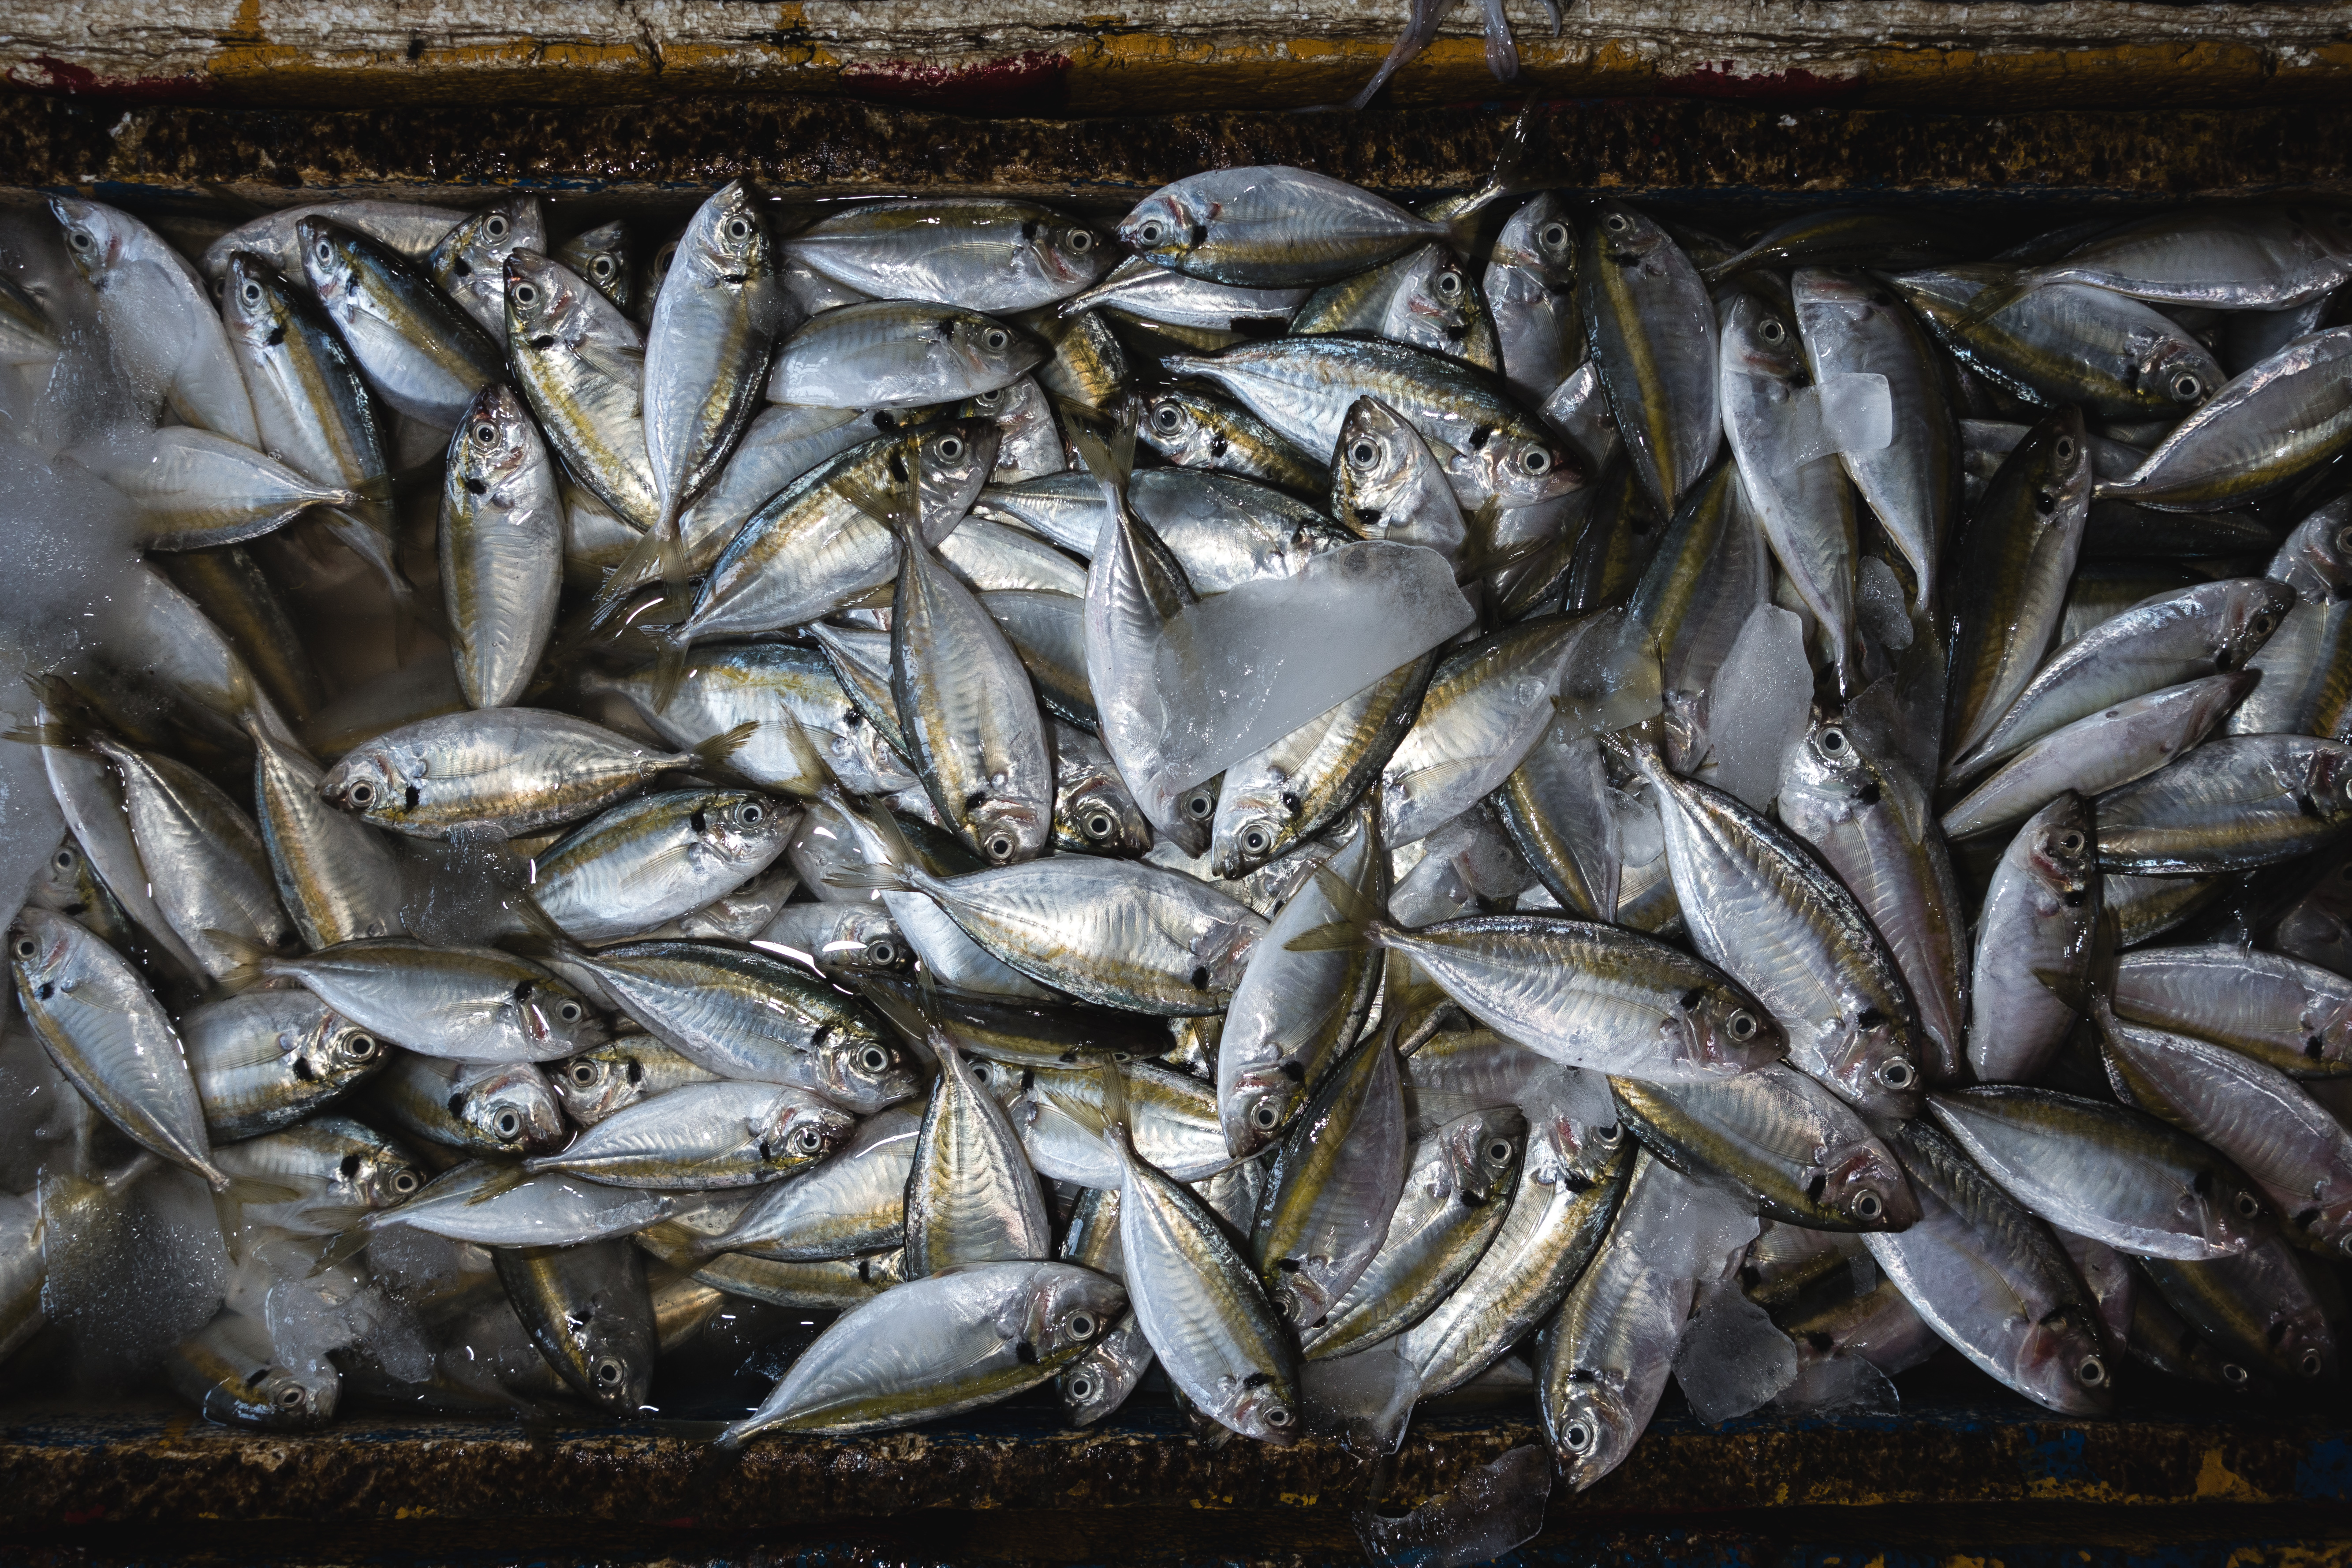
fish, seafood, sardine, fish products, oily fish, herring, mackerel, forage fish, herring family, capelin, salted fish, food, cuisine, bony fish, ray finned fish